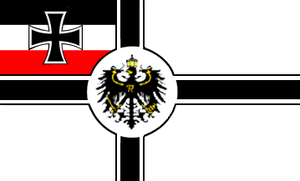
La controverse Fischer concerne l'ouvrage Les Buts de guerre de l'Allemagne impériale de l’historien allemand Fritz Fischer, paru en 1961, consacré à la stratégie politique de l'Empire allemand à la veille et au cours de la Première Guerre mondiale et à la question d'une responsabilité principalement allemande au déclenchement du conflit. Il est à l'origine de l’une des plus grandes controverses historiques dans l’Allemagne de l’après-guerre et a renouvelé le débat, très vif sous la République de Weimar, sur la responsabilité de la guerre.